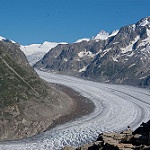
Label: glacier